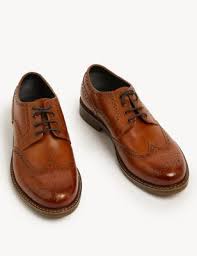
Label: Brogue